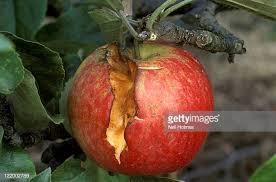
Label: apples